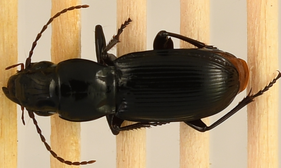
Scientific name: Pterostichus acutipes acutipes
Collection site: Great Smoky Mountains National Park NEON (GRSM), plot GRSM_012